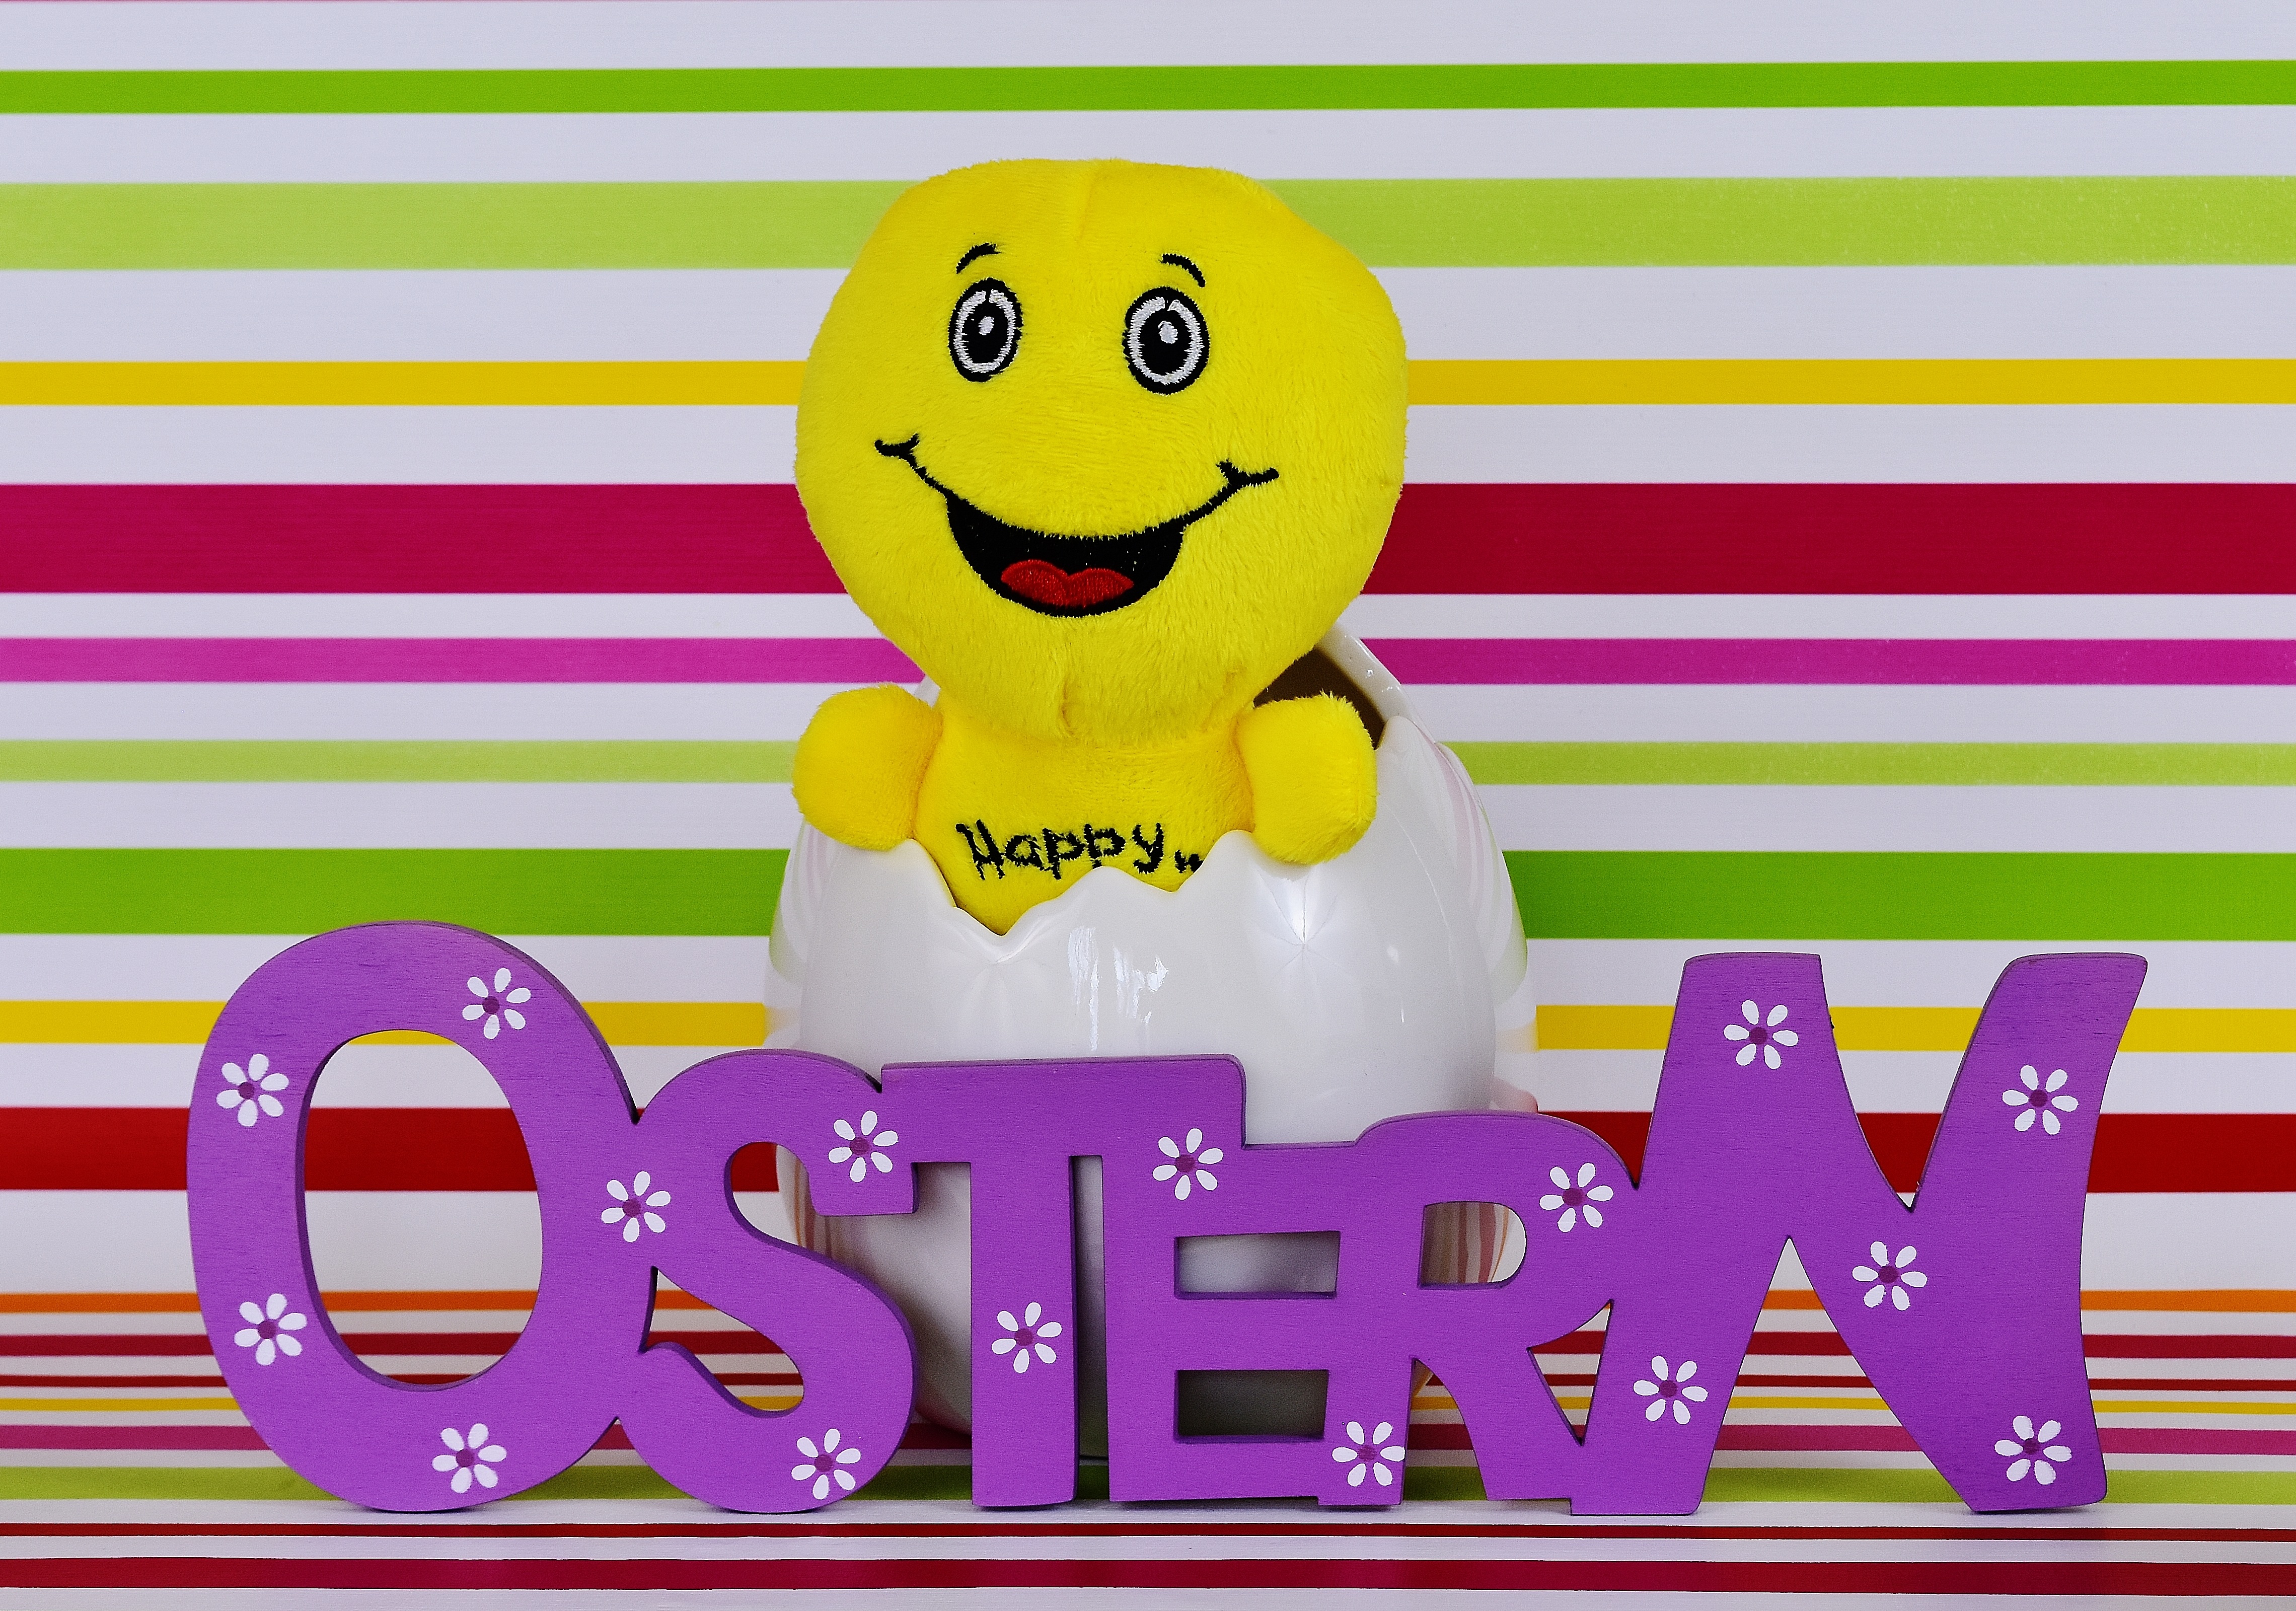
play, toy, laugh, cheerful, font, illustration, funny, easter, cartoon, smiley, happy easter, eggshell